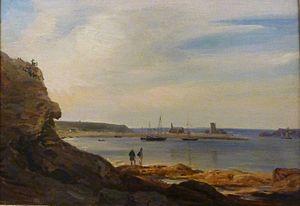
Camaret-sur-Mer [kamaʁε syʁ mɛʁ] est une commune française située dans le département du Finistère, en région Bretagne.